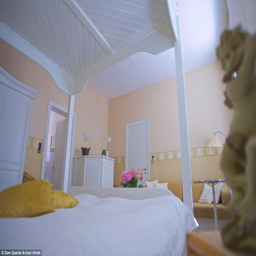
the building was being used as a prison and continued to be until it was purchased by a private owner in the early 1990s